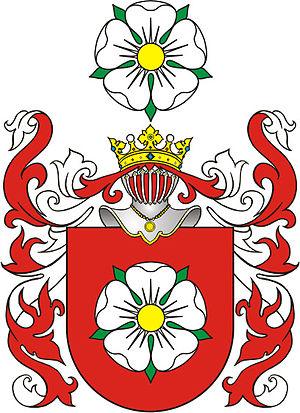
Blason du Clan Poraj
Adam Mickiewicz, né le 24 décembre 1798 à Zaosie ou à Nowogródek et mort le 26 novembre 1855 à Constantinople, est un poète et écrivain polonais, considéré comme l'un des plus grands poètes romantiques.
Les armoiries dans l'ancienne Pologne et la République des Deux Nations étaient l'emblème et le privilège de la seule noblesse. La réception des emblèmes armoriaux d'après les modèles occidentaux commença au milieu du XIIIe siècle et finit au milieu du XIVe siècle. A l'époque, il ne s'agissait pas de pièces héraldiques, mais seulement d'emblèmes représentant des objets concrets : des motifs animaliers, végétaux, astronomiques, militaires, agricoles. A partir de la deuxième moitié du XIVe siècle, apparaissent les noms héraldiques dérivés du cri des chevaliers rassemblés sous la même bannière lignagère sur un champ de bataille.